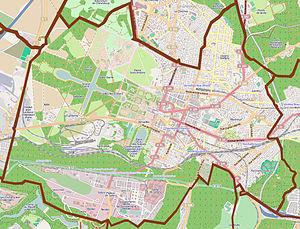
Carte de la ville de Versailles, France This map was created from OpenStreetMap project data, collected by the community. This map may be incomplete, and may contain errors. Don't rely solely on it for navigation.
La synagogue de Versailles se trouve au 10, rue Albert Joly à Versailles dans les Yvelines. C'est l’une des plus anciennes d'Île-de-France. Construite entre 1884 et 1886 par l'architecte Alfred-Philibert Aldrophe, elle fut inaugurée le 22 septembre 1886. Elle est inscrite au titre des monuments historiques depuis janvier 2010.
Versailles est une commune française, chef-lieu du département des Yvelines dans la région Île-de-France, mondialement connue pour son château ainsi que pour ses jardins, sites classés sous l’égide de l'UNESCO dans la liste du patrimoine mondial de l’humanité. D'après le recensement de 2015, la population de la ville est de 85 771 habitants.
La rue de Vergennes est une voie du quartier des Chantiers de Versailles, en France.
La rue des Chantiers est une voie du quartier des Chantiers de Versailles, en France.
L'impasse des Gendarmes est une voie du quartier des Chantiers de Versailles, en France.